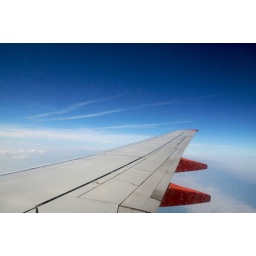
Somewhere over the English Channel on the way to France. If only airplanes had cleaner *optical quality* glass windows ;)